Pamir Stadium

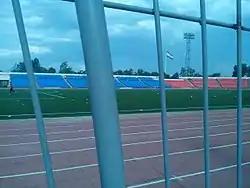
A view of the stadium

The Markazii Jumhuriyavii Stadium or Republican Central Stadium, formerly known as Pamir Stadium is a multi-purpose stadium in Dushanbe, Tajikistan. It is currently used mostly for football matches. The stadium currently holds 20,000. It is currently the home ground of the Tajikistan national football team, Istiqlol Dushanbe and CSKA Pamir Dushanbe. It also hosted Afghanistan national football team matches during 2022 World Cup qualification.